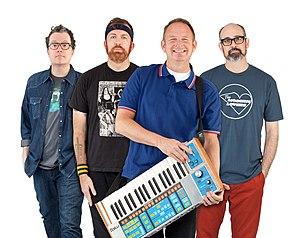
Nerf Herder est un groupe de rock américain, originaire de Santa Barbara, en Californie. La formation pop punk qualifie son style de nerd rock, en raison des thèmes souvent juvéniles ou humoristiques qu'elle préconise dans ses chansons, fréquemment truffées de références à la culture populaire ou à des séries ou films culte, tels que Star Trek ou Star Wars.